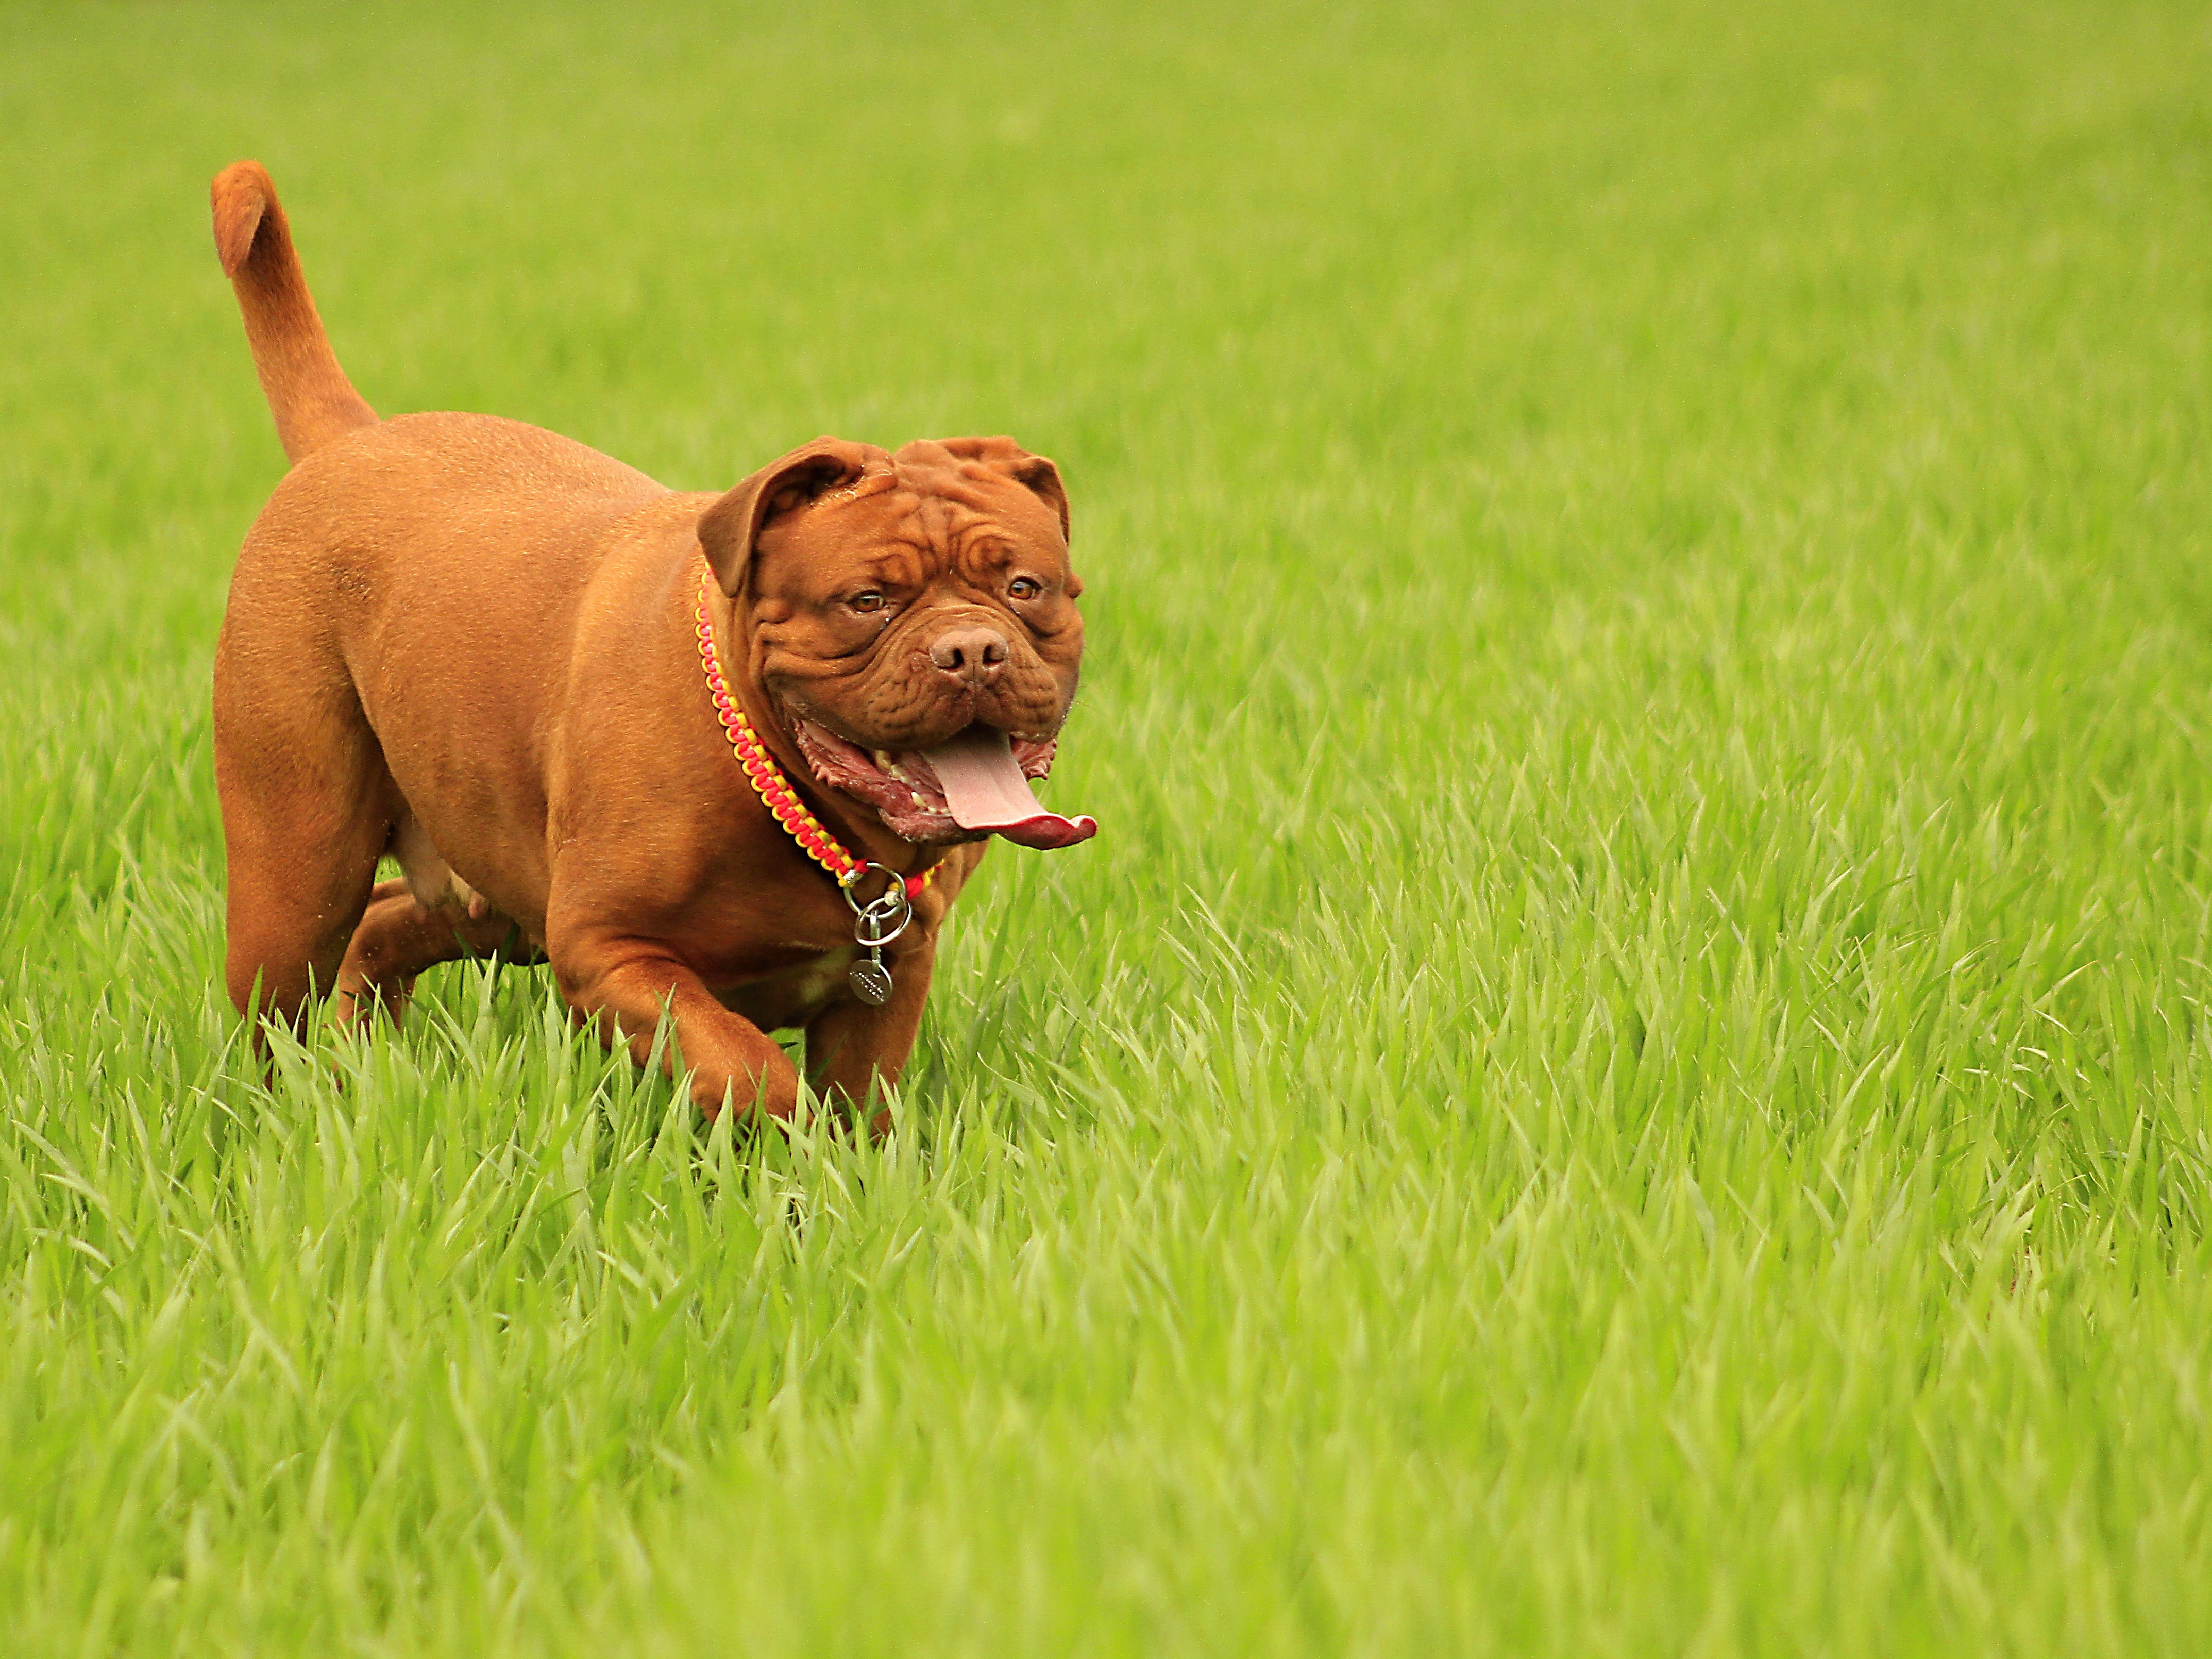
nature, grass, lawn, puppy, dog, animal, cute, canine, summer, pet, young, park, brown, mammal, outdoors, sunny, de, french, head, vertebrate, funny, bordeaux, dog breed, terrier, breed, purebred, mastiff, dogue, dogue de bordeaux, dog like mammal, carnivoran